Highland Church

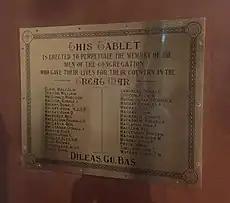
St Columba's First World War memorial, now housed in Greyfriars Kirk

In 1910, the council announced a new concert venue – the Usher Hall – would occupy a site neighbouring St Columba's. The congregation petitioned the council against the construction of the hall on the grounds it would obstruct light from the church. Although the petition was unsuccessful, the congregation gained an undertaking that no new buildings would be constructed between the church and the Usher Hall.